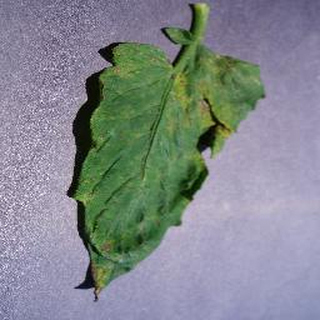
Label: tomato_septoria_leaf_spot